John H. Van Evrie

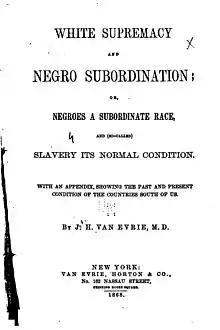
Title page of the 1868 edition of "White Supremacy and Negro Subordination"

"Negroes and Negro "Slavery": The First an Inferior Race; the Latter Its Normal Condition" was first published as a pamphlet in 1853 and reprinted in 1854. Described by Kaplan as Van Evrie's ""magnum opus"", "Negroes and Negro "Slavery"" was expanded into a book in 1861 and 1863. With its publication Van Evrie hoped to incite "The White Men of America", especially those of the working class, to resist any alteration to the racial "status quo". Van Evrie's methodology involved examinations of multiple body parts leading toward the conclusions outlined in the subtitle. He contended that black people's skin was incapable of expressing emotion to the same extent as that of white people; that black people were incapable of performing music; that black people's fingers, brains, and nervous system lacked sensitivity but that they were overly sensitive in other areas; and that black people's physiology (specifically the balance between the head and body) was such that, in the words of William H. Tucker, "education would make it literally impossible for [them] to stand on their feet." Van Evrie viewed education for black people as an unnatural exertion which would result in bodies "dwarfed or destroyed". Alongside these physical characteristics, he cited animals' perceived different reactions to humans of different races, and allegedly differing brain sizes, as a justification for slavery and white supremacy (see also Phrenology and Neuroscience and intelligence § Brain size). The pamphlet version carried the endorsements of Jefferson Davis and J. D. B. De Bow. Van Evrie argued that the pamphlet had made a "profound impression" due to the "novelty" of its demonstration that truths about race had been "thrust out of sight by the mental dictation of the enemies of American institutions."